Mangaluru Dasara

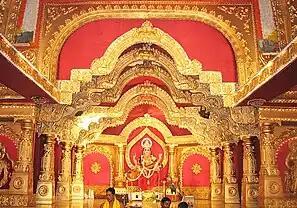
Sharada, Primary deity worshipped in Shri Gokarnanatheshwara Temple during dasara

The Mangaluru Dasara (Tulu: Marnemi, Konkani: Mannami), is a festival in the Indian city of Mangaluru organized by Acharya Mutt, was started by B.R.Karkera. It is also referred as Navarathri Festival, Vijayadashami. The tiger dance, lion dance and bear dance are the main attractions. The city is decorated with lights for the span of 10 days of the occasion.